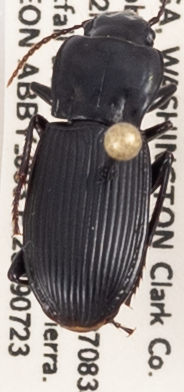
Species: Pterostichus herculaneus
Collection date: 2019-07-23
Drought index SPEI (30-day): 0.51
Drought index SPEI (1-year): -2.09
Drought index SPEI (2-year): -2.09